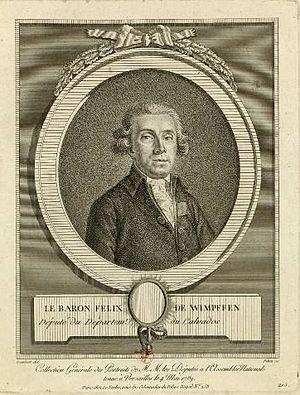
Georges Félix de Wimpffen (1744-1814), baron de Wimpfen, maréchal de camp, député de la noblesse du bailliage de Caen aux Etats Généraux en 1789